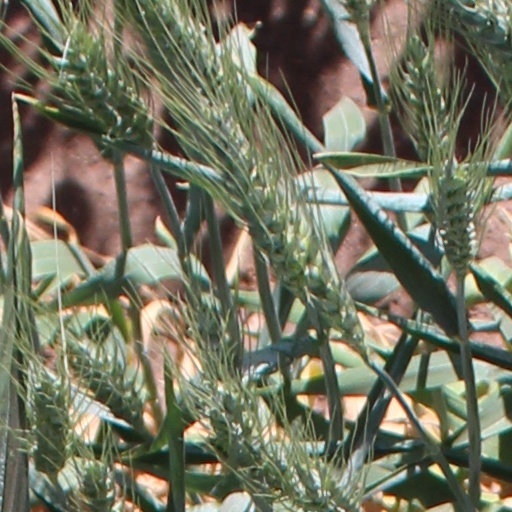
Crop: wheat